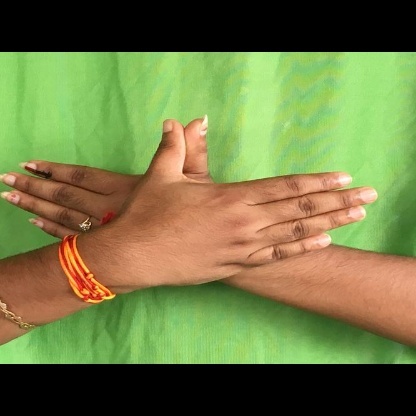
Mudra: Garuda